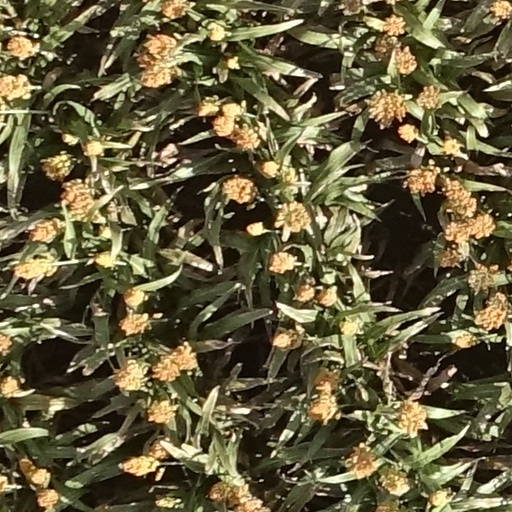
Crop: sorghum